Double or Nothing (2022)

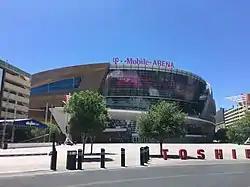
The 2022 event returned Double or Nothing to Las Vegas, with the event held at the T-Mobile Arena on the Las Vegas Strip in Paradise, Nevada.

Double or Nothing is considered All Elite Wrestling's (AEW) marquee event, having first been held in 2019, which was the promotion's first professional wrestling event and first pay-per-view (PPV) produced. It is held annually in May during Memorial Day weekend and is one of AEW's "Big Four" PPVs, which includes All Out, Full Gear, and Revolution, their four biggest domestic shows produced quarterly. The event's name is a reference to its Las Vegas theme, which was where the inaugural event was held. After the previous two years' events had to be held at Daily's Place and the adjacent TIAA Bank Field stadium in Jacksonville, Florida due to the COVID-19 pandemic, the 2022 event returned Double or Nothing to Las Vegas.